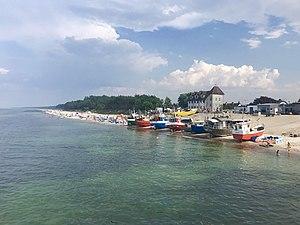
Plage à Chlopy, Pologne. Mer baltique. Vue du port
Chłopy est un village de la voïvodie de Poméranie occidentale, dans le nord-ouest de la Pologne. Chłopy est un village de pêcheurs.